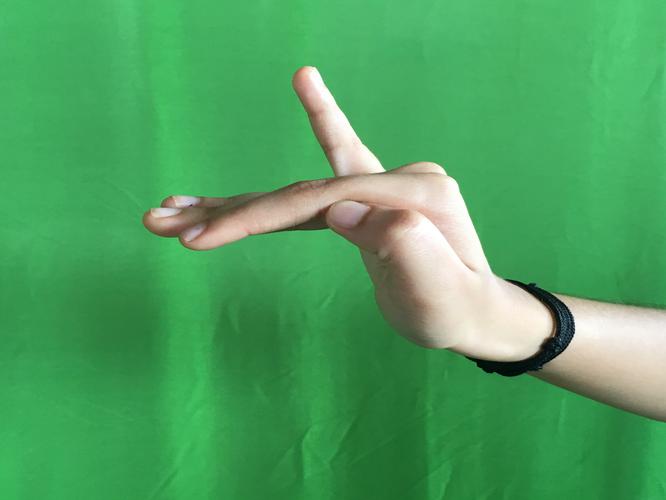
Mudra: Hamsapaksha
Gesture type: double_hand